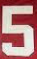
Number: 5